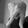
ASL letter: Q